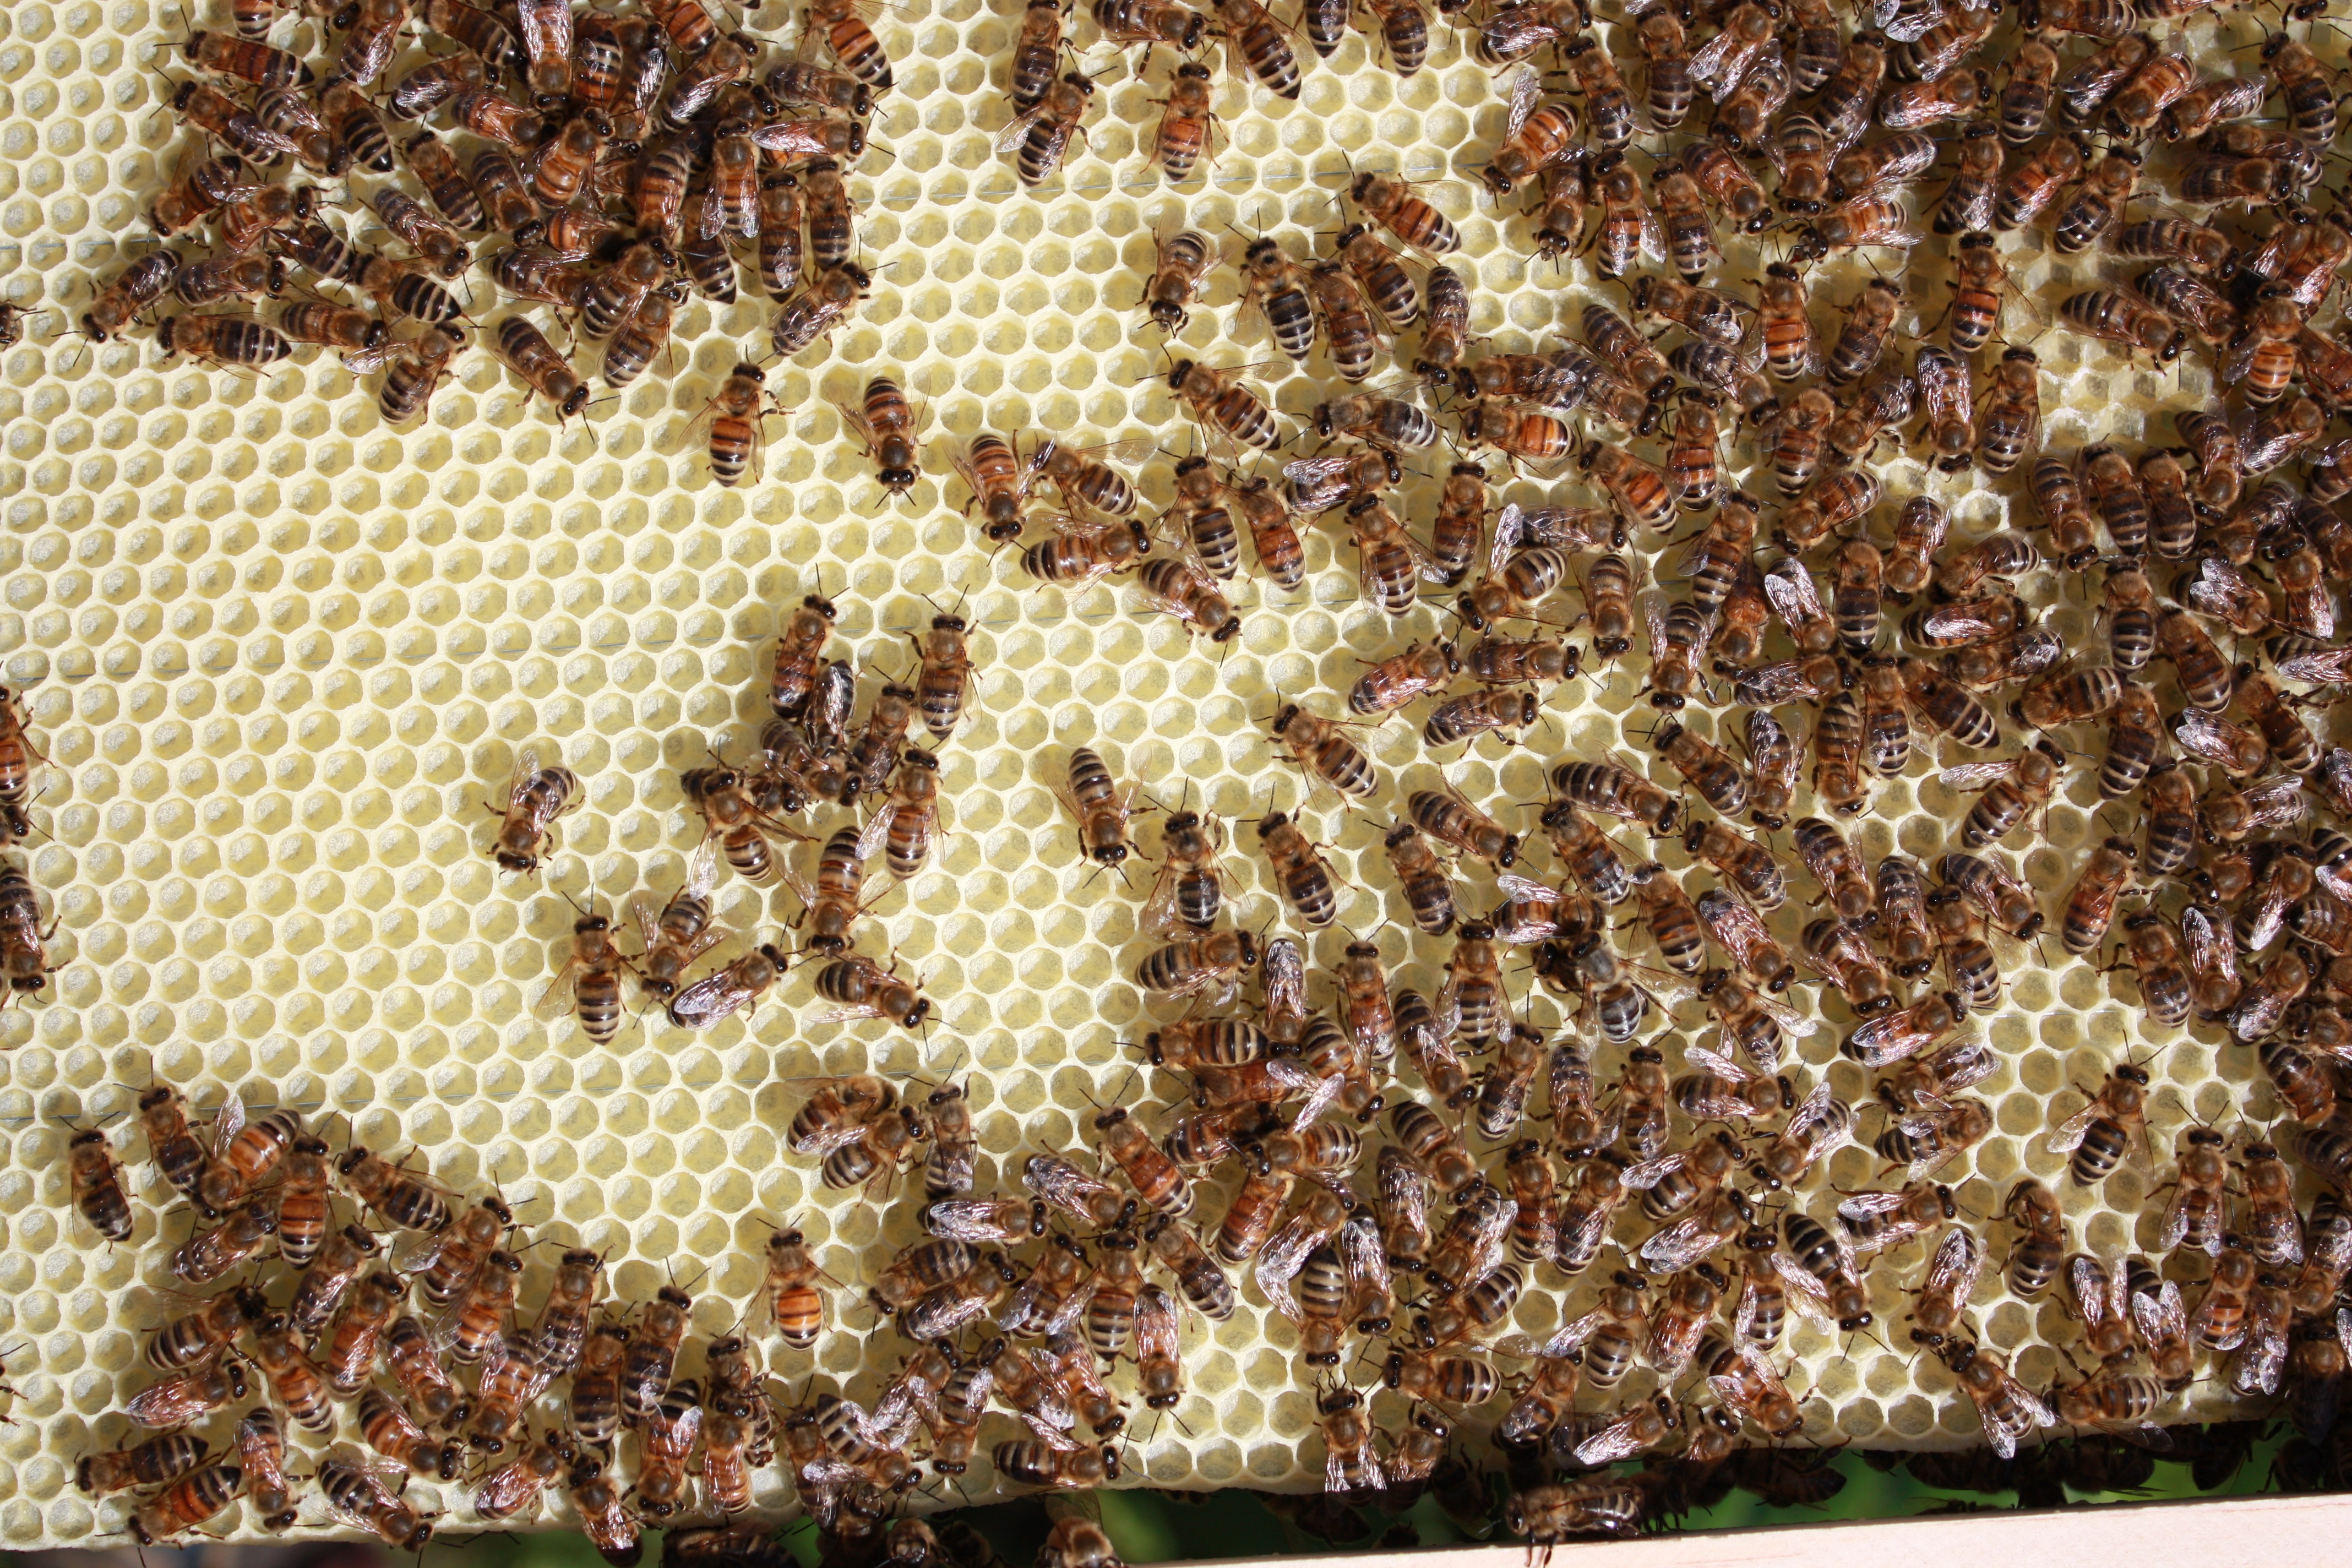
honey, pattern, insect, material, invertebrate, beekeeper, textile, design, bee, honeycomb, bees, honey bee, pollinator, beekeeping, membrane winged insect